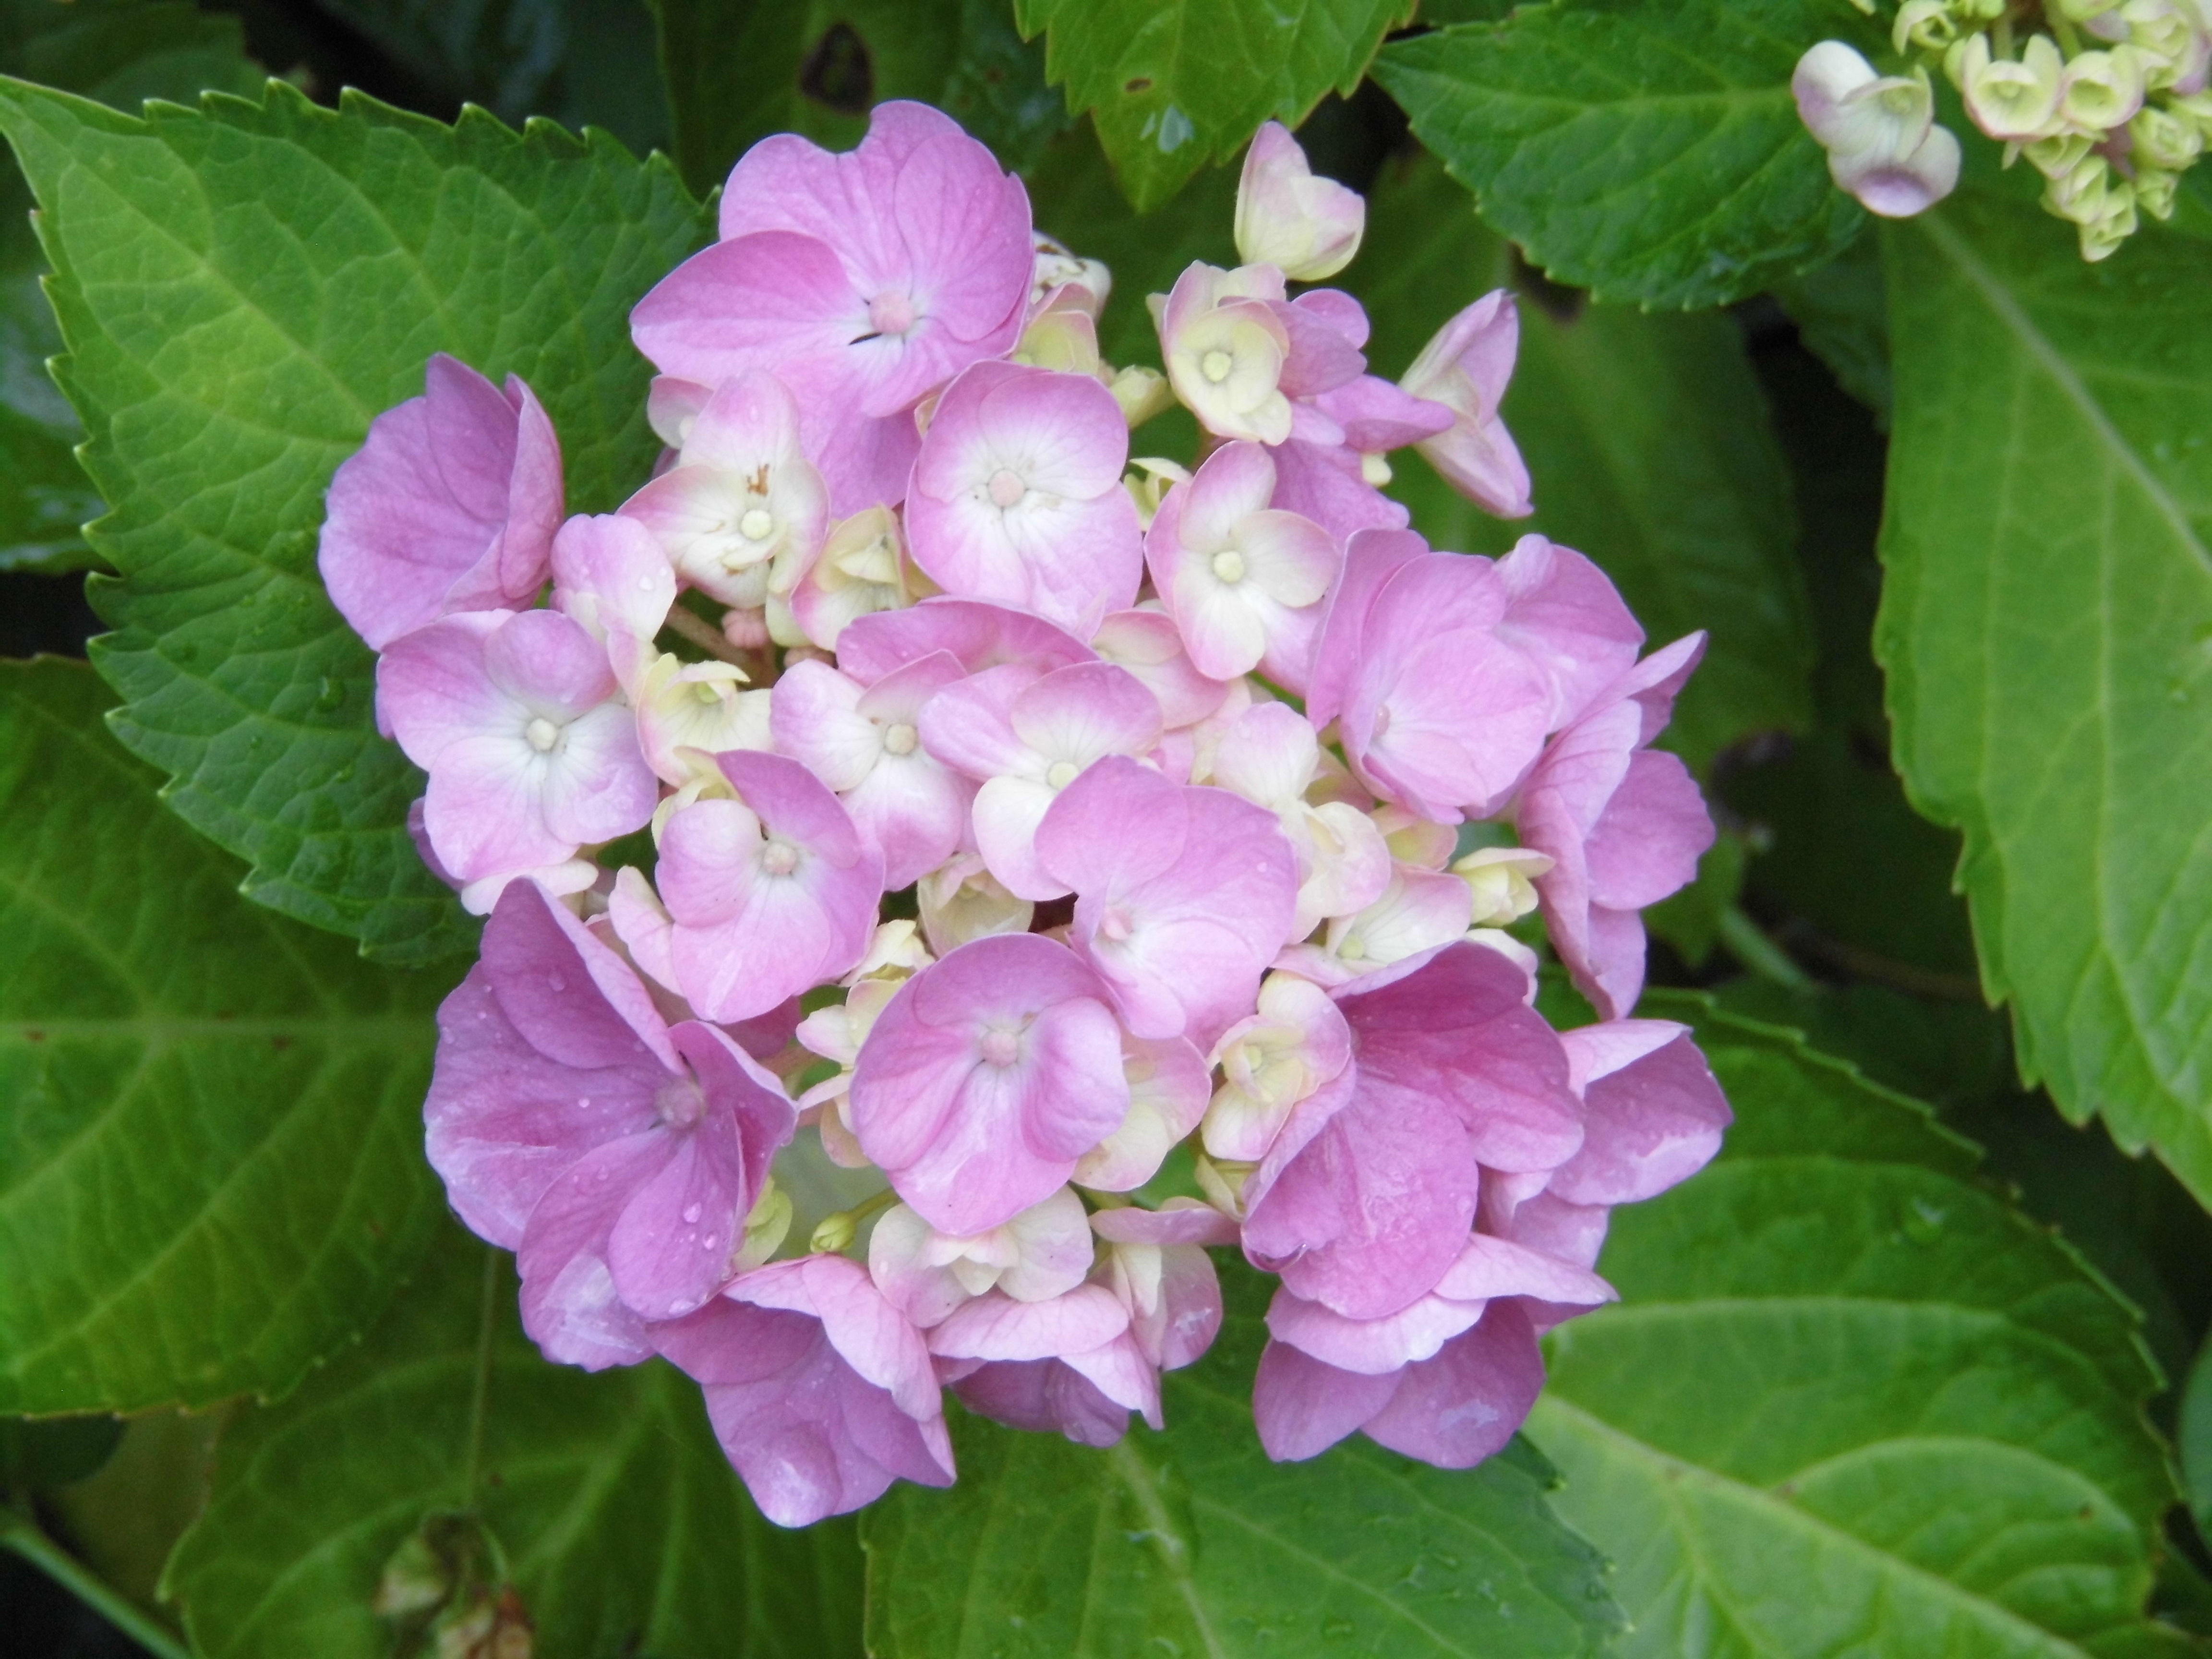
plant, flower, purple, hydrangea, flowers, shrub, rose petals, flowering plant, hydrangea macrophylla, hydrangeaceae, cornales, annual plant, land plant, hydrangea serrata